Road 47

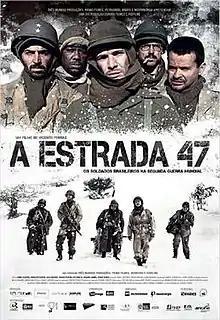
Theatrical release poster

Road 47 is a 2013 historical war drama film written and directed by Vicente Ferraz, based on real events, about Brazil's involvement in World War II. The film stars Daniel de Oliveira, Richard Sammel, Sergio Rubini and Julio Andrade.